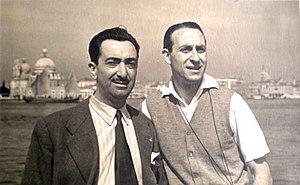
Ubaldo Arata est un directeur de la photographie italien.